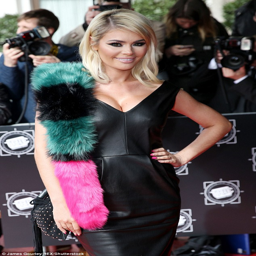
does she want attention ? at a recent event